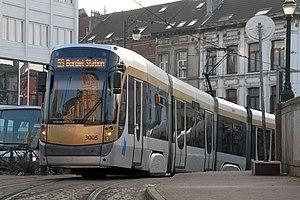
La liste des tramways de Belgique, concerne les réseaux de type tramway situés en Belgique.
La ligne 55 du tramway de Bruxelles est une ligne de tramway mise en service le 9 juillet 1968, qui relie Da Vinci à Rogier. Elle roule désormais en soirée, ce qui offre grâce à la ligne 32 un passage toutes les 10 minutes sur le tronçon Da Vinci - Rogier. Elle emprunte entre Rogier et Gare du Nord, l'axe Nord-Sud. Elle est une des lignes les plus fréquentées du réseau et rencontre certains problèmes de capacités.
Le tramway de Bruxelles est un système de transport en commun, composé de dix-huit lignes, d’une longueur totale de 215 kilomètres, qui fonctionne en Région de Bruxelles-Capitale, depuis le 1ᵉʳ mai 1869, située en Belgique. Certaines de ces lignes empruntent le prémétro de Bruxelles.
Le Flexity Outlook est un modèle de tramway articulé à plancher bas intégral du constructeur canadien Bombardier Transport. Il permet d’avoir un design personnalisé et existe 2 sous-classes :